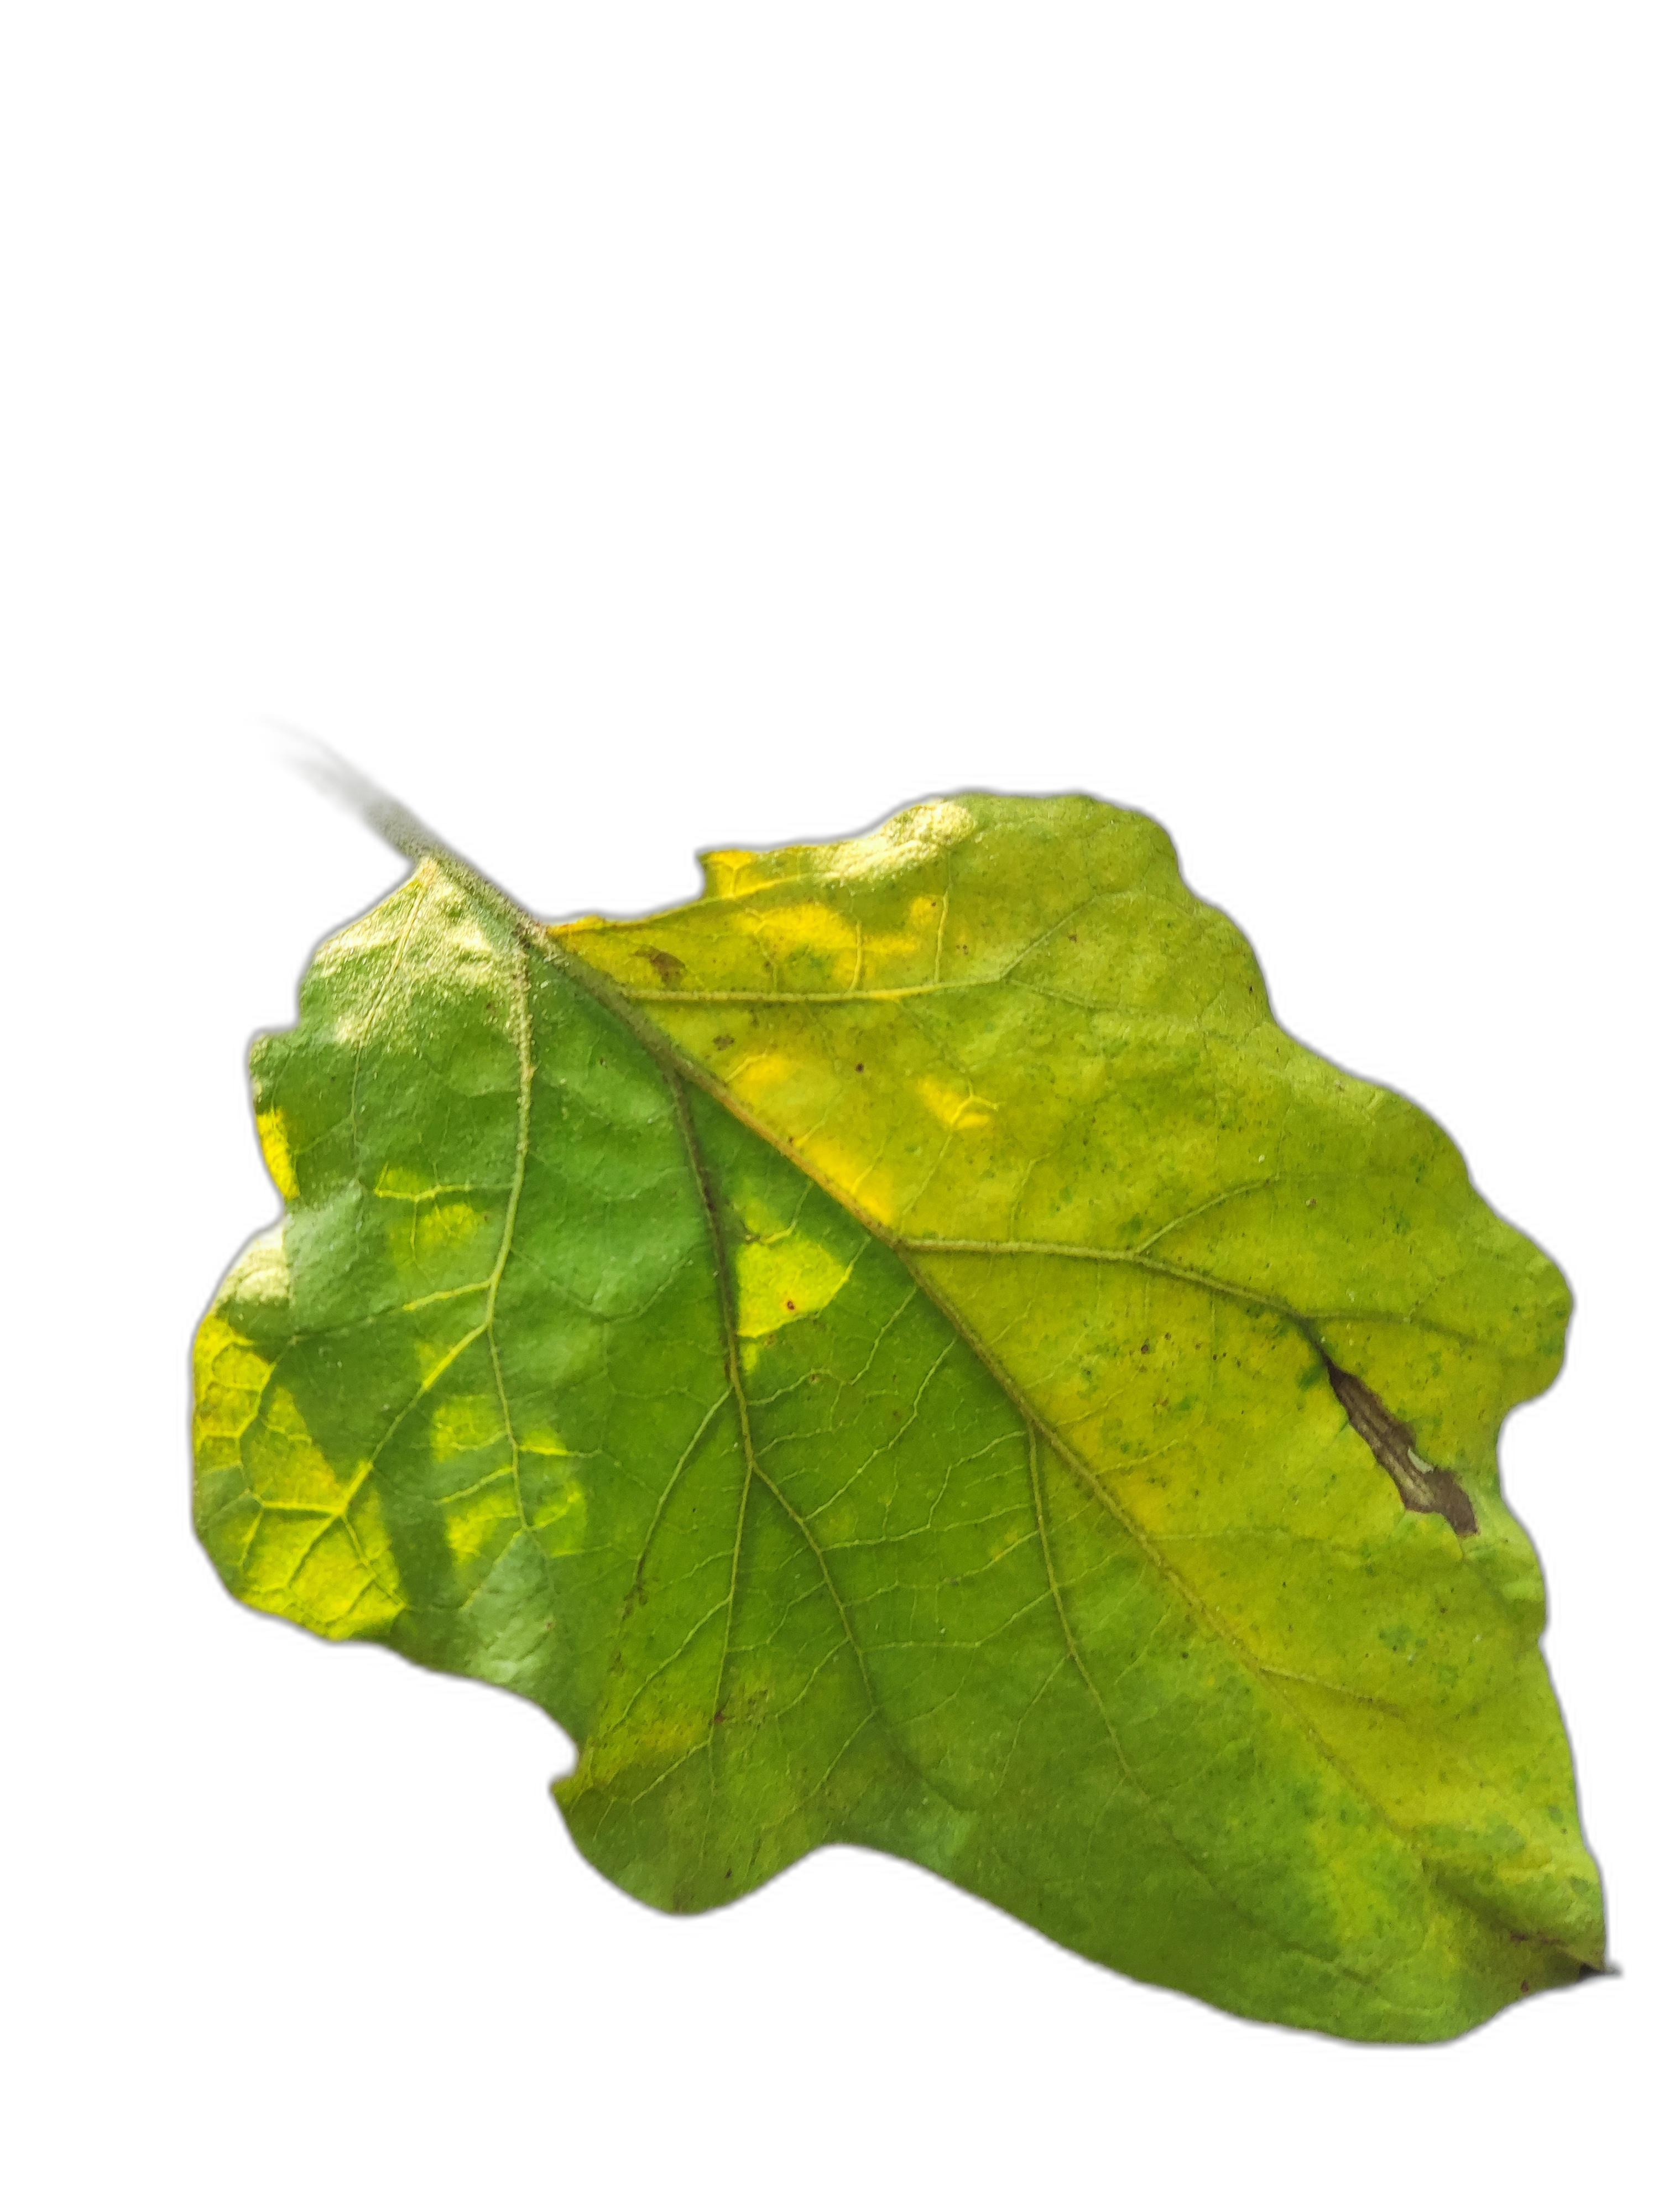
Label: Mosaic Virus Disease